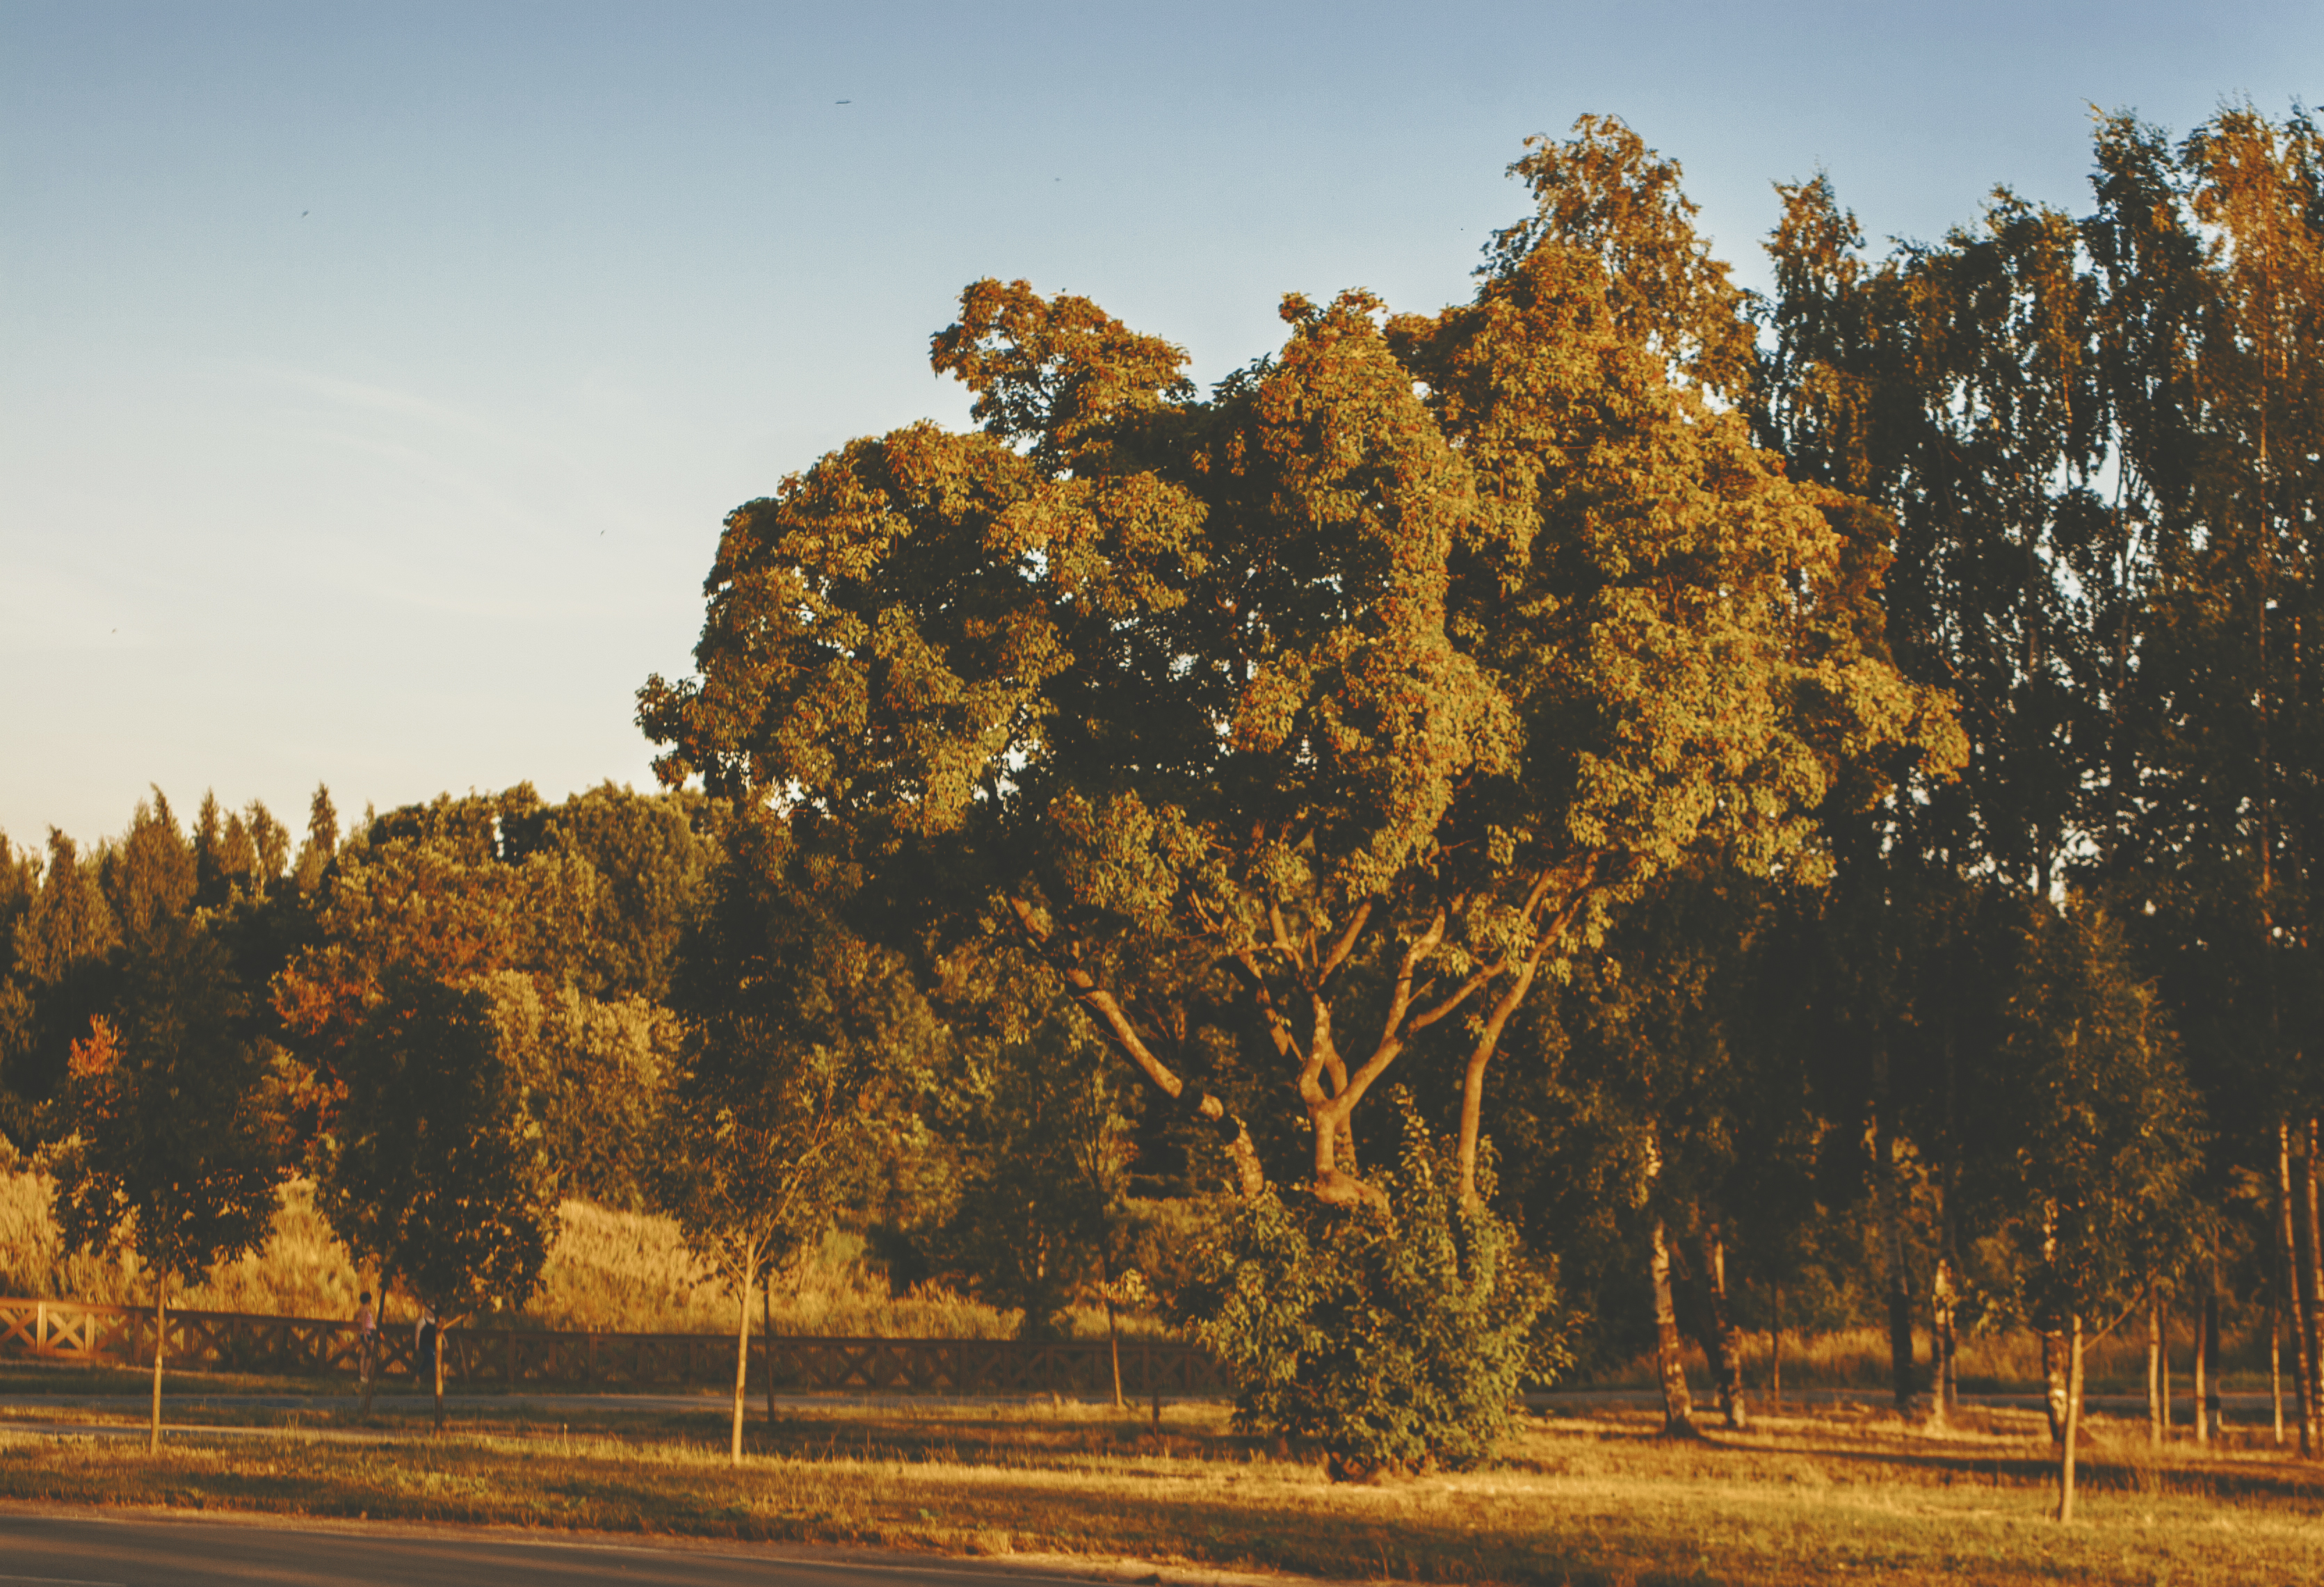
images, sky, plant, ecoregion, natural landscape, natural environment, tree, branch, vegetation, twig, wood, grassland, trunk, plain, grass, deciduous, landscape, horizon, rural area, Tints and shades, meadow, field, forest, dusk, road, temperate broadleaf and mixed forest, prairie, hill, shade, soil, pasture, cloud, woodland, evening, sunrise, dirt road, wildlife, road surface, shadow, plant stem, Northern hardwood forest, steppe, shrubland, grove, agriculture, autumn, savanna, tropical and subtropical coniferous forests, farm, People in nature, sunset, asphalt